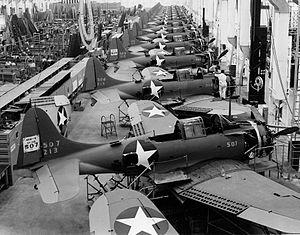
Douglas Aircraft Company est un ancien constructeur aéronautique américain civil et militaire. Fondé en 1921, il a disparu en 1967 par fusion avec McDonnell Aircraft Corporation pour donner McDonnell Douglas.
El Segundo est une ville située dans le comté de Los Angeles, dans l'État de Californie aux États-Unis, le long de la baie de Santa Monica. Elle avait 16 654 habitants lors du recensement de 2010.